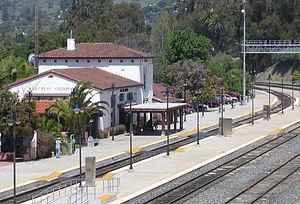
La gare de San Luis Obispo est une gare ferroviaire des États-Unis située à San Luis Obispo en Californie ; elle est desservie par Amtrak. C'est une gare avec personnel.